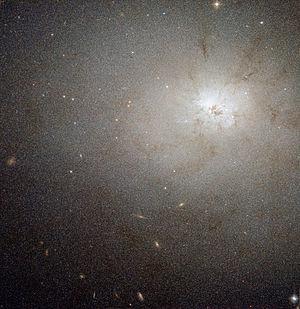
NGC 3077 est une petite galaxie spirale située dans la constellation de la Grande Ourse à environ 11,9 millions d'années-lumière de la Voie lactée. Elle a été découverte par l'astronome germano-britannique William Herschel en 1801.